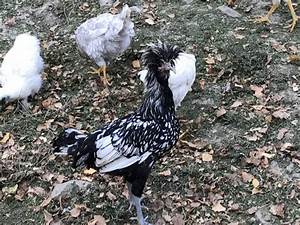
Label: chicken